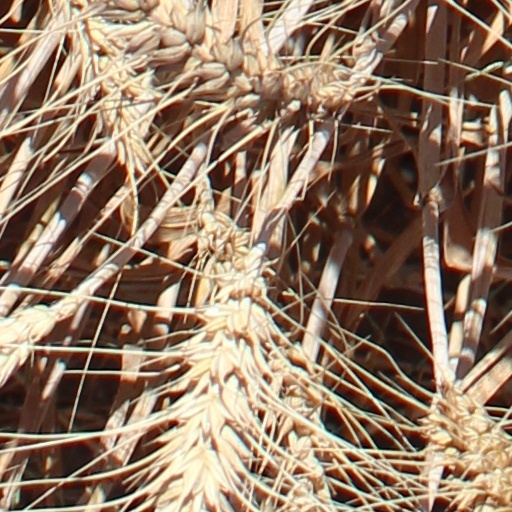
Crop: wheat